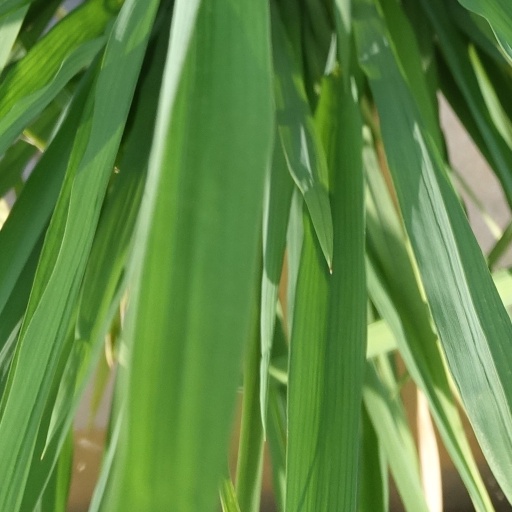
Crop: rice